Question: Please indicate a possible affordance area of the sit_on_bench that can be used for sitting
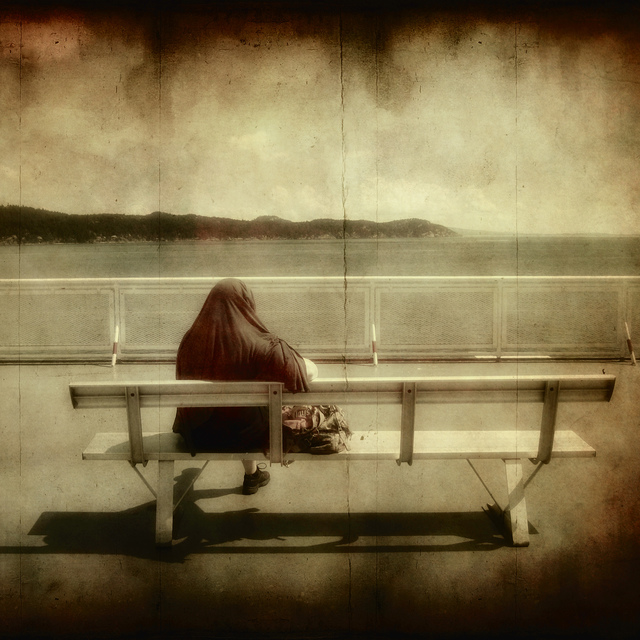
Answer: [75.353, 428.006, 590.769, 455.133]